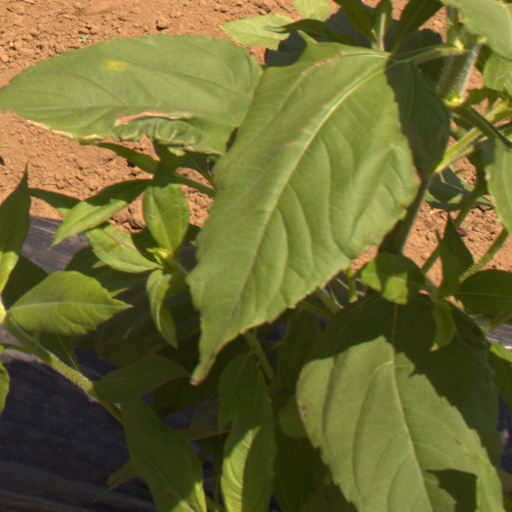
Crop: Jerusalem artichoke